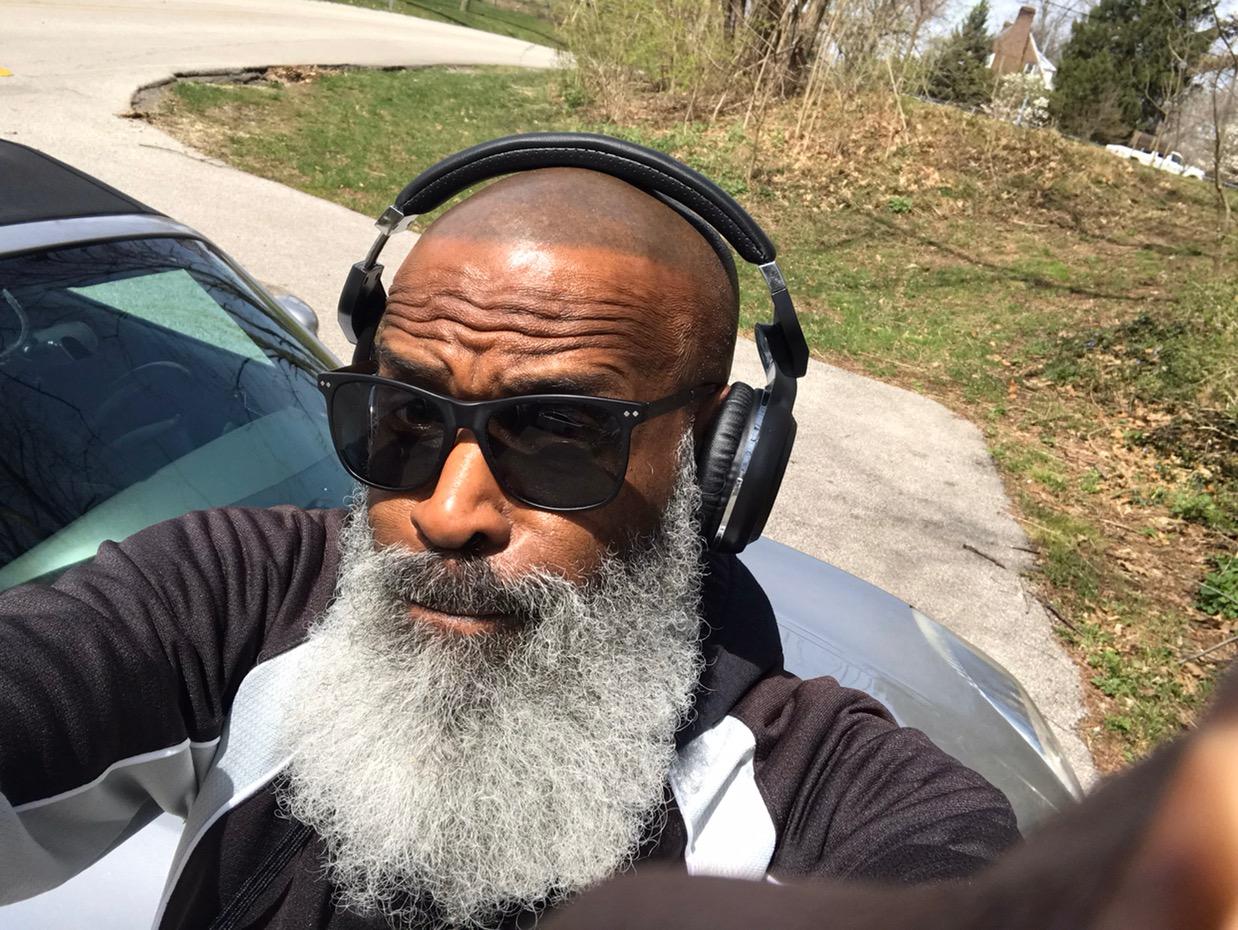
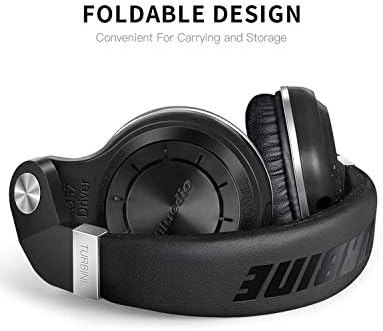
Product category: headphones
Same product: yes